Jean Miner Coburn

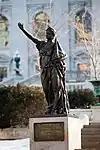
Replica of Coburn's 1893 "Forward" statue in Madison, Wisconsin (original moved in 1996 for preservation)

Her statue "Hope" was among the first that met with recognition and was placed in the McCowen Oral School, in Englewood, Chicago. The woman's art club (also known as The Palette Club) recognized her work and conferred upon her the honor of active membership, and her figure "Wisconsin" was locally celebrated. Her group especially prepared for the 1893 World's Columbian Exposition was called "Leave-Taking".